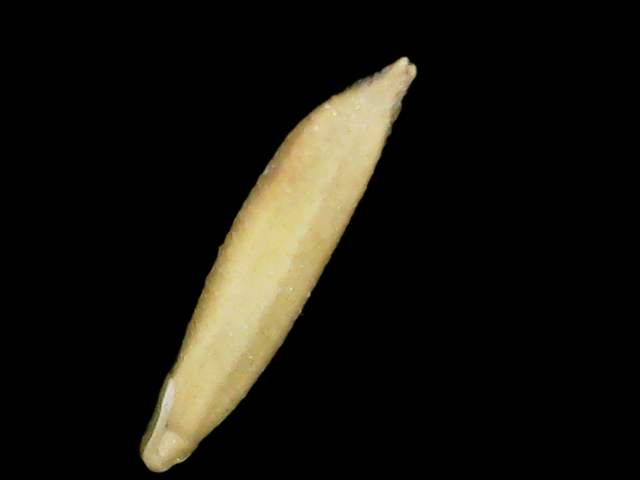
Rice variety: Binadhan19